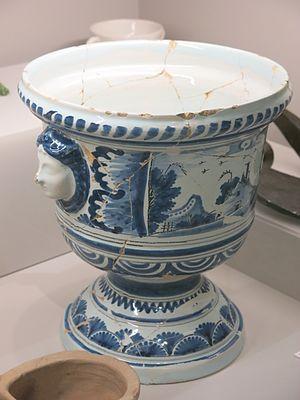
Cache-pot. 1650-1700. Faience de Nevers. Trouvé dans les fouilles du château du Louvre pour la création de la Pyramide et exposées au Louvre médiéval (Paris).